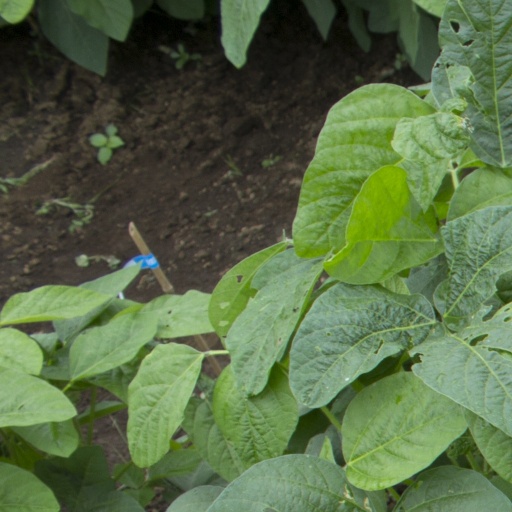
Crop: soybean